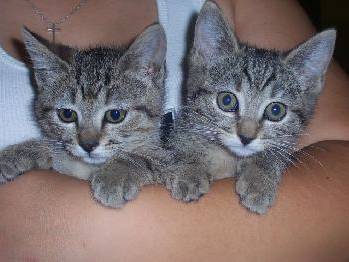
Label: cat